Expulsion of the Albanians (1877–1878)

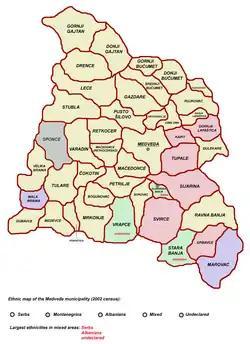
Ethnic map of Medveđa municipality (2002 census).

In April 1878, Jelinek, the Austro-Hungarian consul reported Muslim refugees arriving into Ottoman Kosovo with occurrences of typhoid outbreaks and some refugees being abysmally resettled within Prizren and Gjakova districts that overall contributed to their miserable state. Jelinek also noted the refugees hostility to Kosovo Serbs, as they committed acts of violence against them. In the latter part of 1878 and complaining to Lord Salisbury regarding the expulsions, the British Resident in Belgrade Gerald Francis Gould reported that the "peaceful and industrious inhabitants" of the "Toplitza and Vranja Valley were ruthlessly driven forth from their homesteads by the Servians". Gould also noted that the refugees were "wandering about in a starving condition" and was instrumental for a time in applying British diplomatic pressure on Serbia to allow the refugees to return home. On the other hand, Russia's vice-consul in the Kosovo vilayet Ivan Yastrebov advised the local Ottoman governor Nazif Pasha to prevent the return of refugees to Serbia as their presence within the Kosovo area would strengthen the local Muslim element.